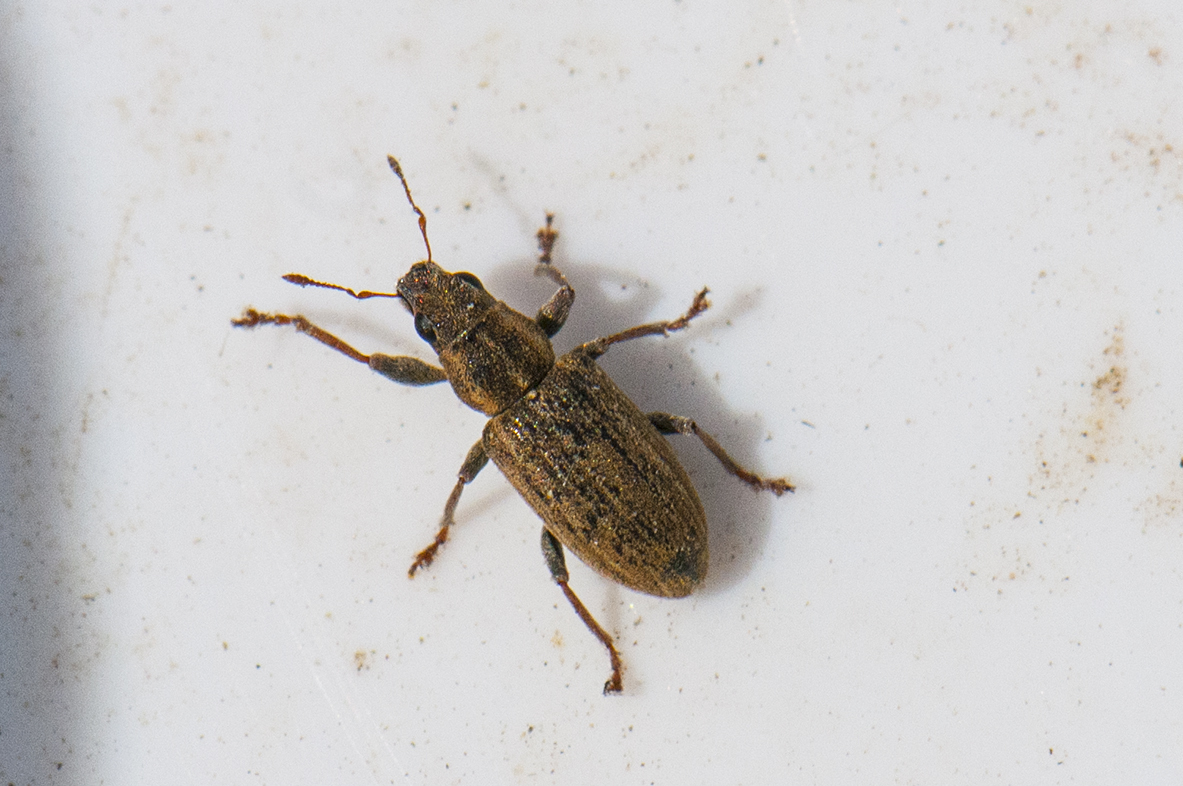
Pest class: pea_leaf_weevil